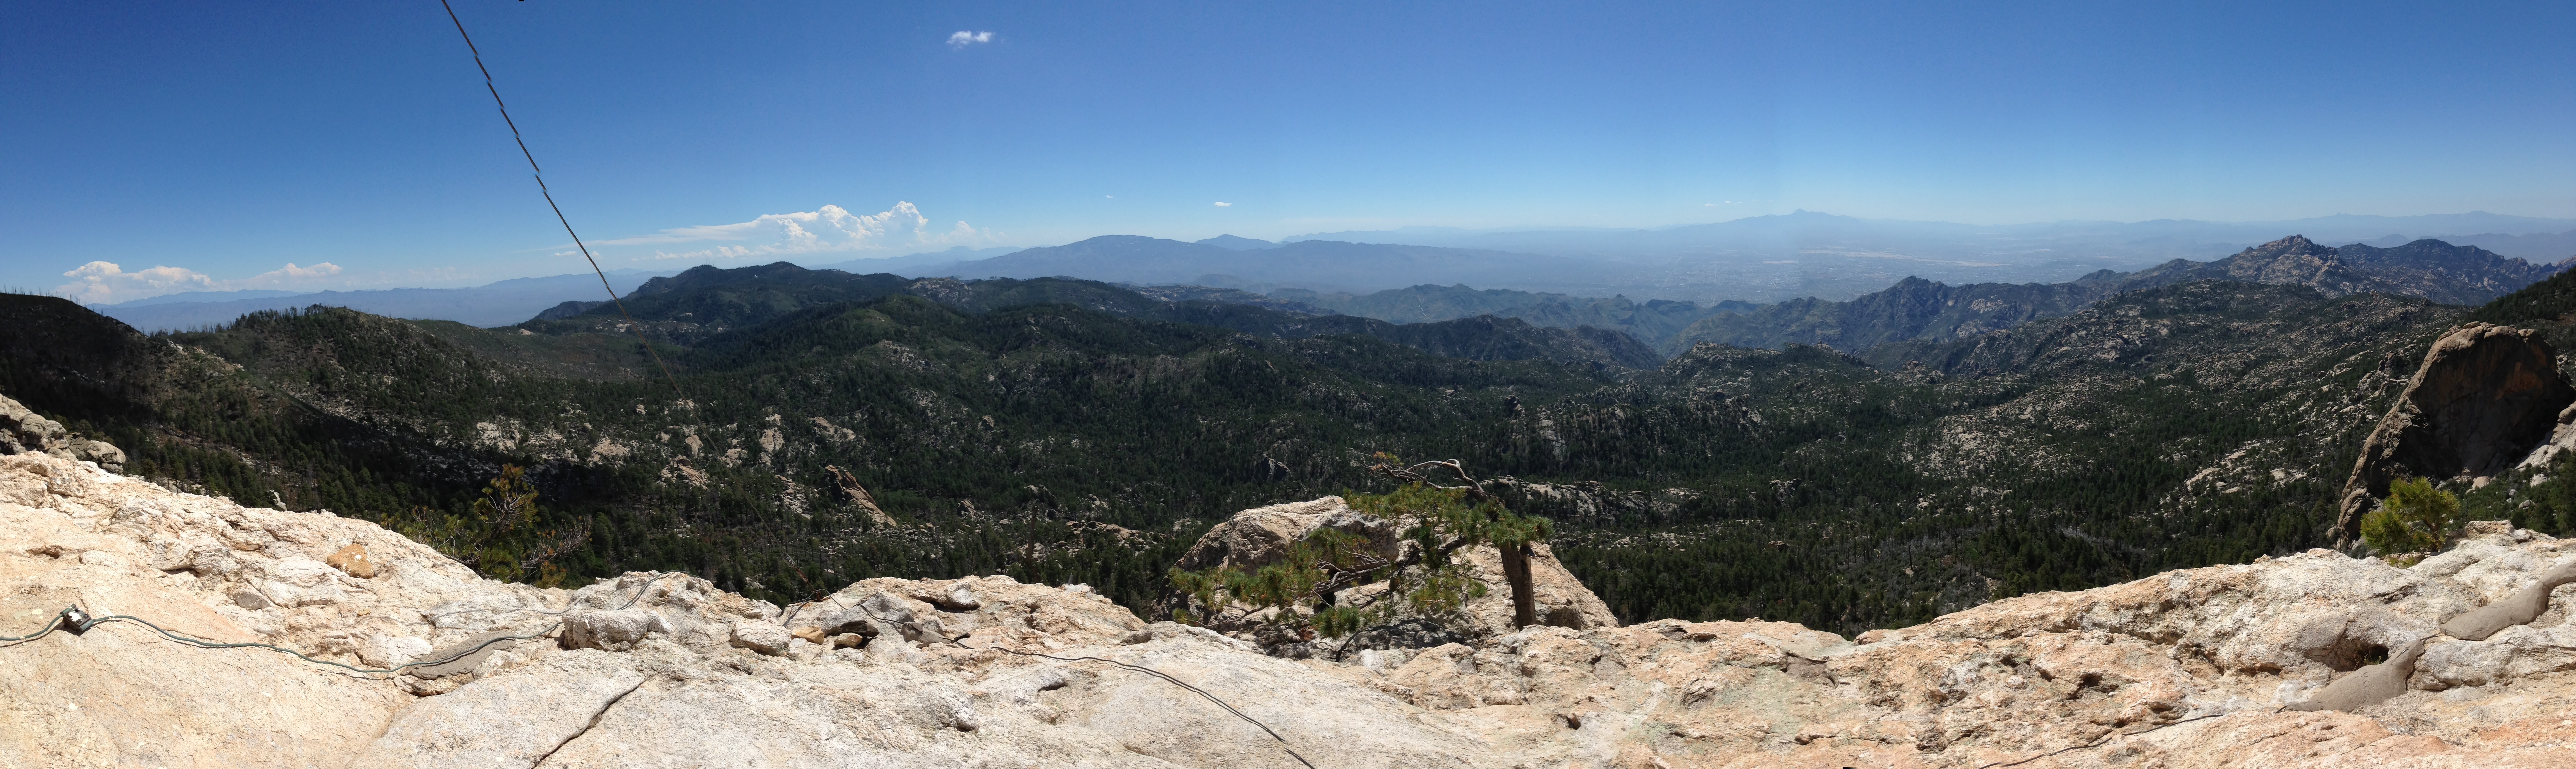
wilderness, walking, mountain, trail, adventure, valley, mountain range, panorama, extreme sport, ridge, plateau, wadi, landform, mountainous landforms